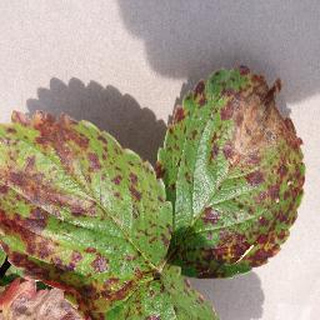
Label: strawberry_leaf_scorch